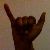
The image shows a hand gesture representing the letter 'Y' in Indian Sign Language.